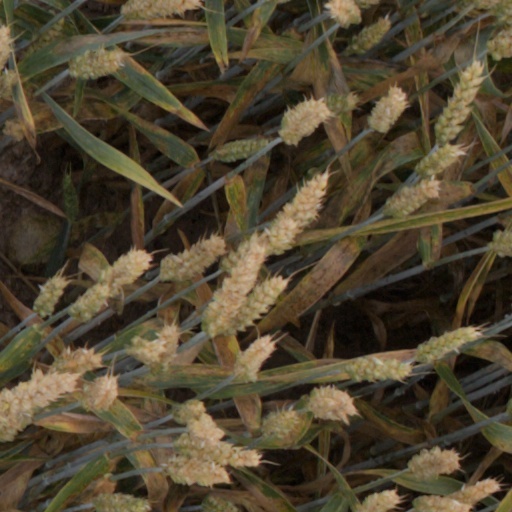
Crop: wheat